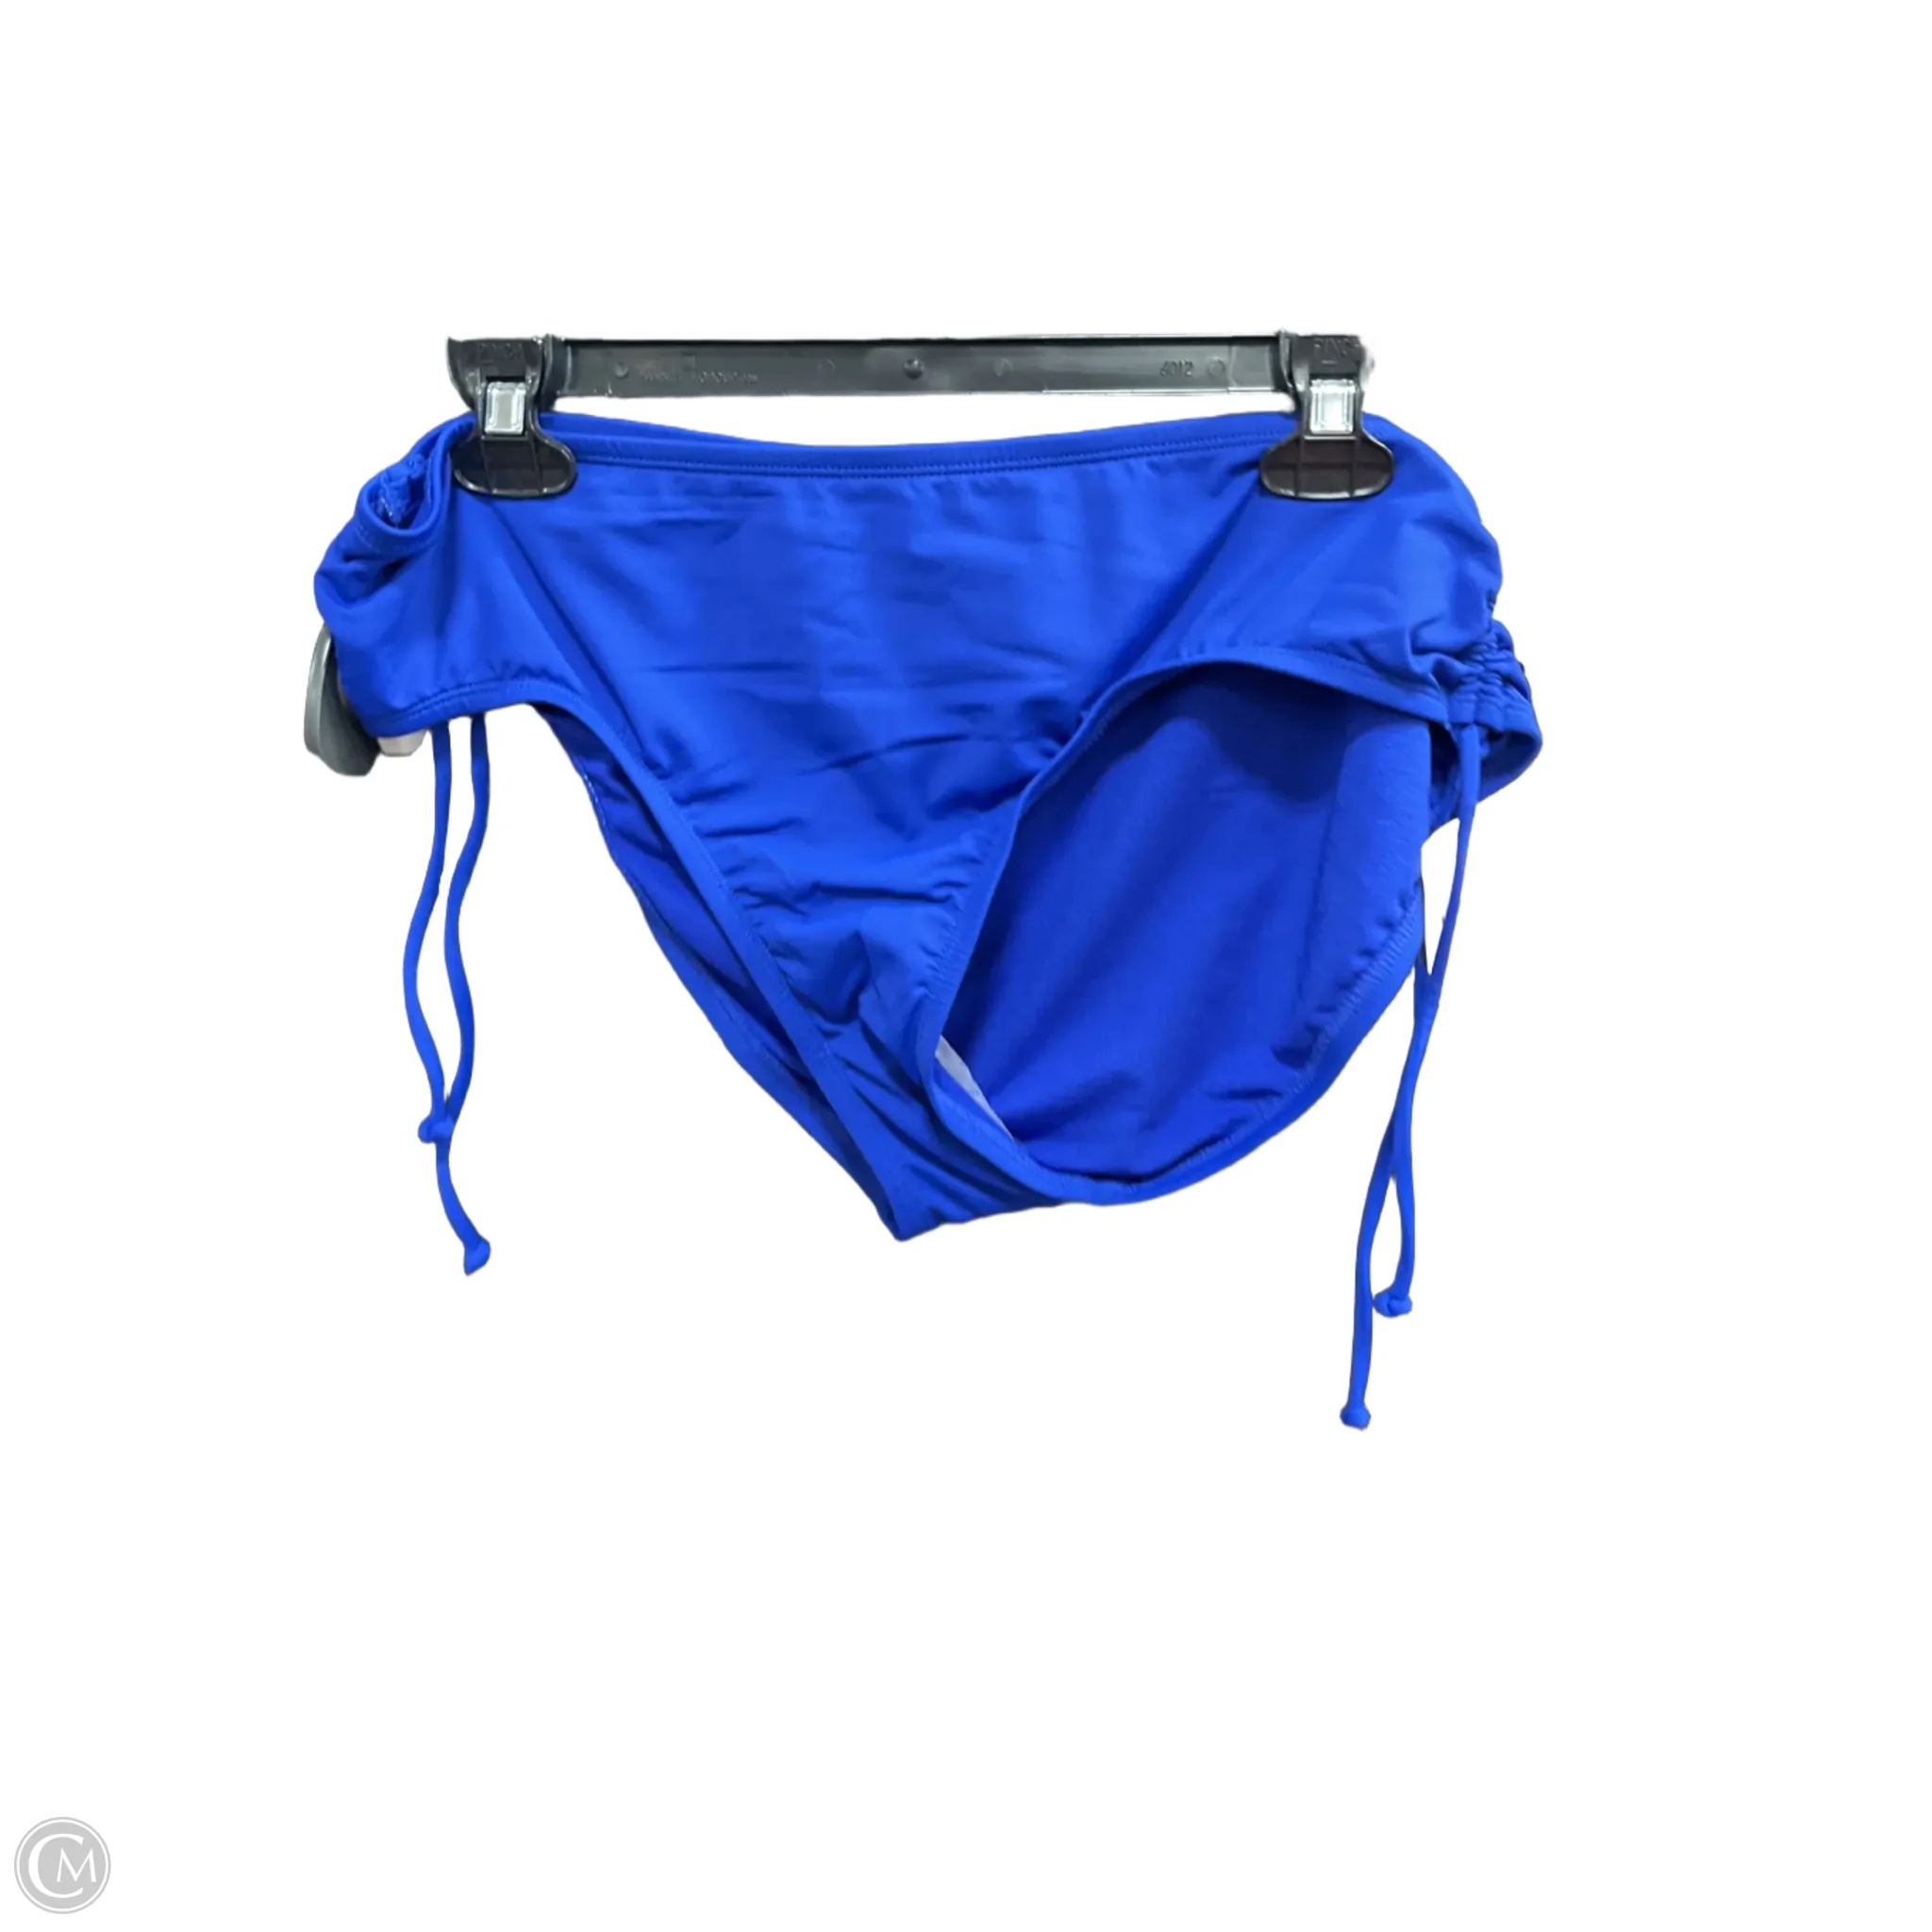
Swimsuit Bottom By Liz Claiborne In Blue, Size: 14
Dive into elegance with Liz Claiborne's Blue Swimsuit Bottom in Size 14 for timeless style by the water. Brand: LIZ CLAIBORNE Style: SWIMSUIT BOTTOM Color: BLUE Size: 14 SKU: 127-2767-122970 Clothes Mentor© is a Women's Resale and Accessories Store. Our products are available online, and at our local independently owned Clothes Mentor stores. Our store teams do their best to accurately photograph, describe, and account for the unique inventory shown. In the event an item has sold in-store at Clothes Mentor prior to being removed from our website you will receive a full refund.
Brand: Clothes Mentor Sylvania, Ohio
Category: Apparel & Accessories > Clothing > Swimwear > Swim Briefs